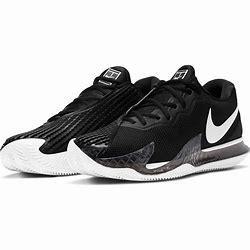
Brand: Nike
Model: Court Air Zoom Vapor Cage 4